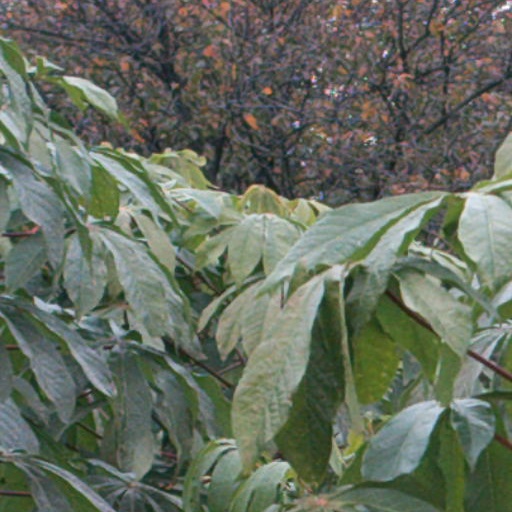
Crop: cassava